Rob Liefeld

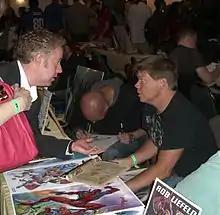
Mark Millar speaking with Liefeld at the Big Apple Convention in Manhattan, October 2, 2010

Liefeld's name has become something of a lightning rod in the industry. In an interview, Brian Michael Bendis described the polarization of opinion on Liefeld: "There is a great dichotomy ... There's either some great and generous story about [Liefeld] or you will hear some unbelievable thing like, 'How is he not in jail if he did that?' There is no middle ground."